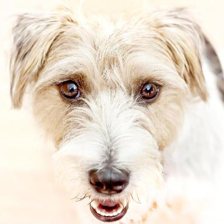
Label: animals